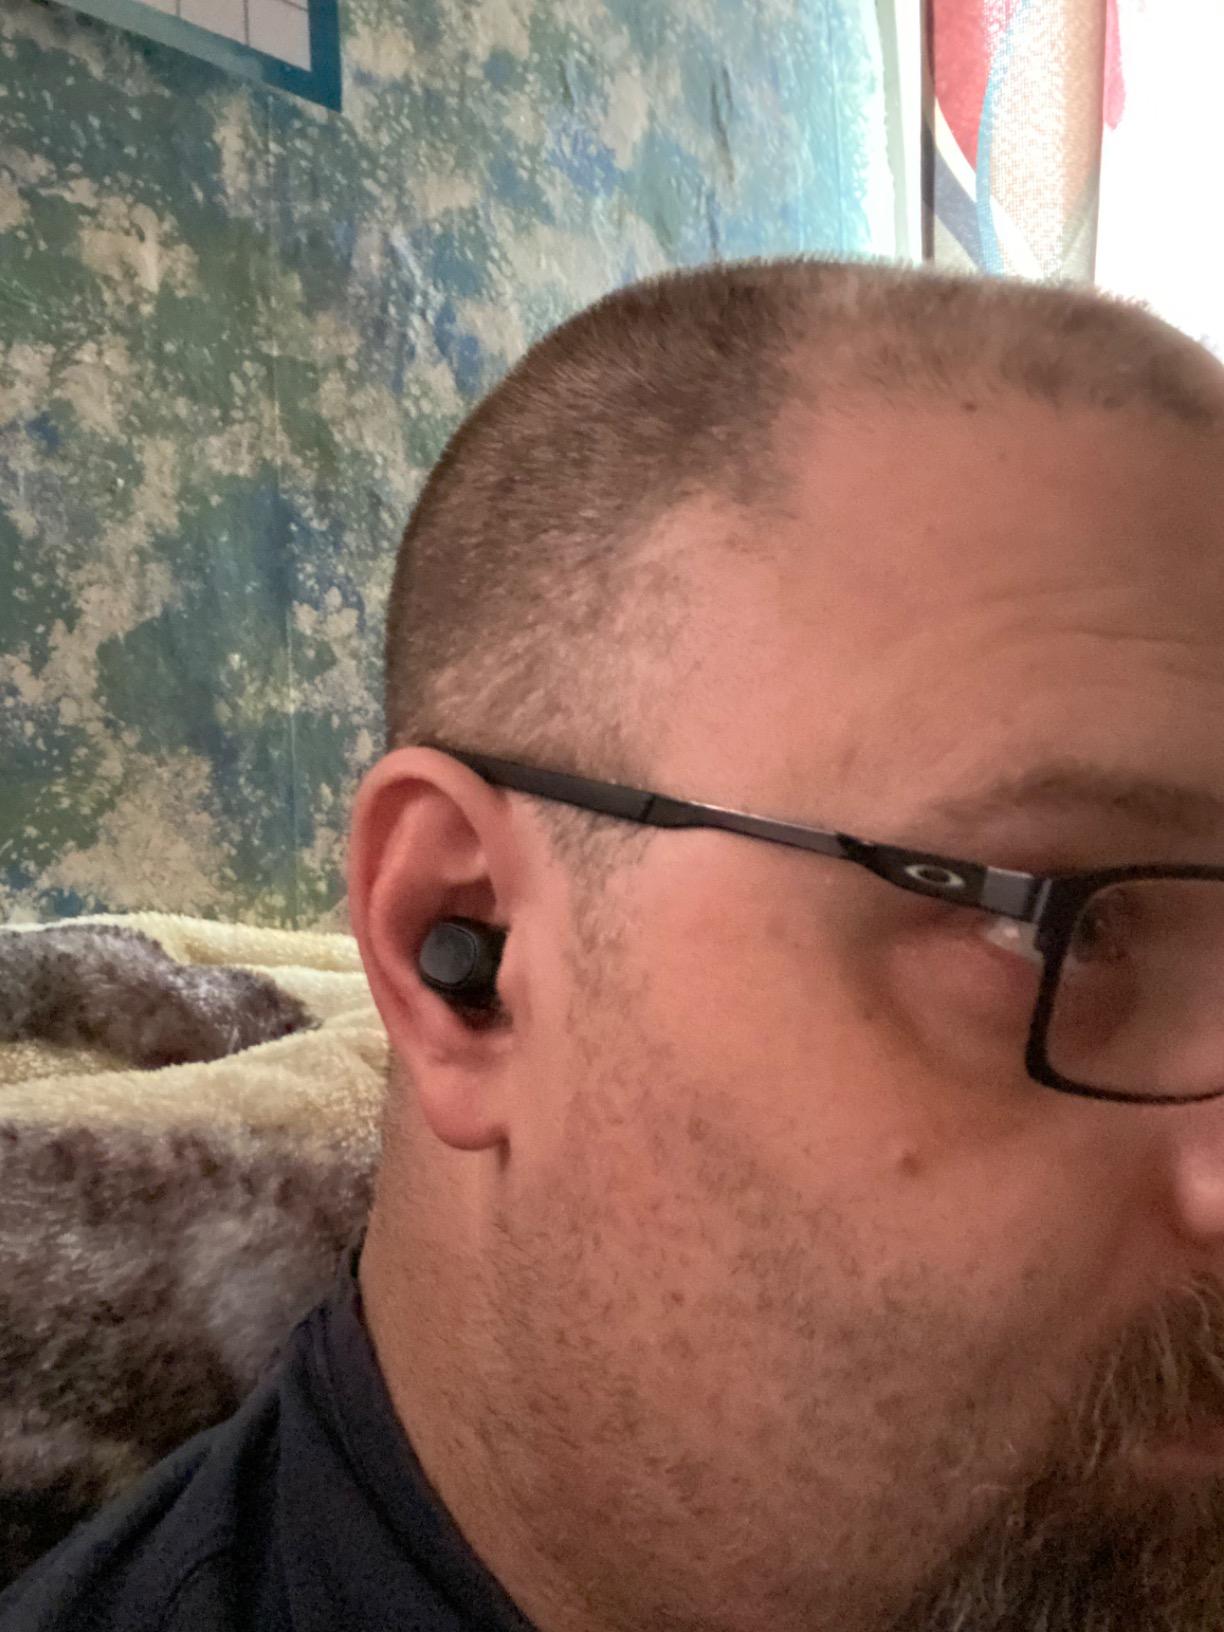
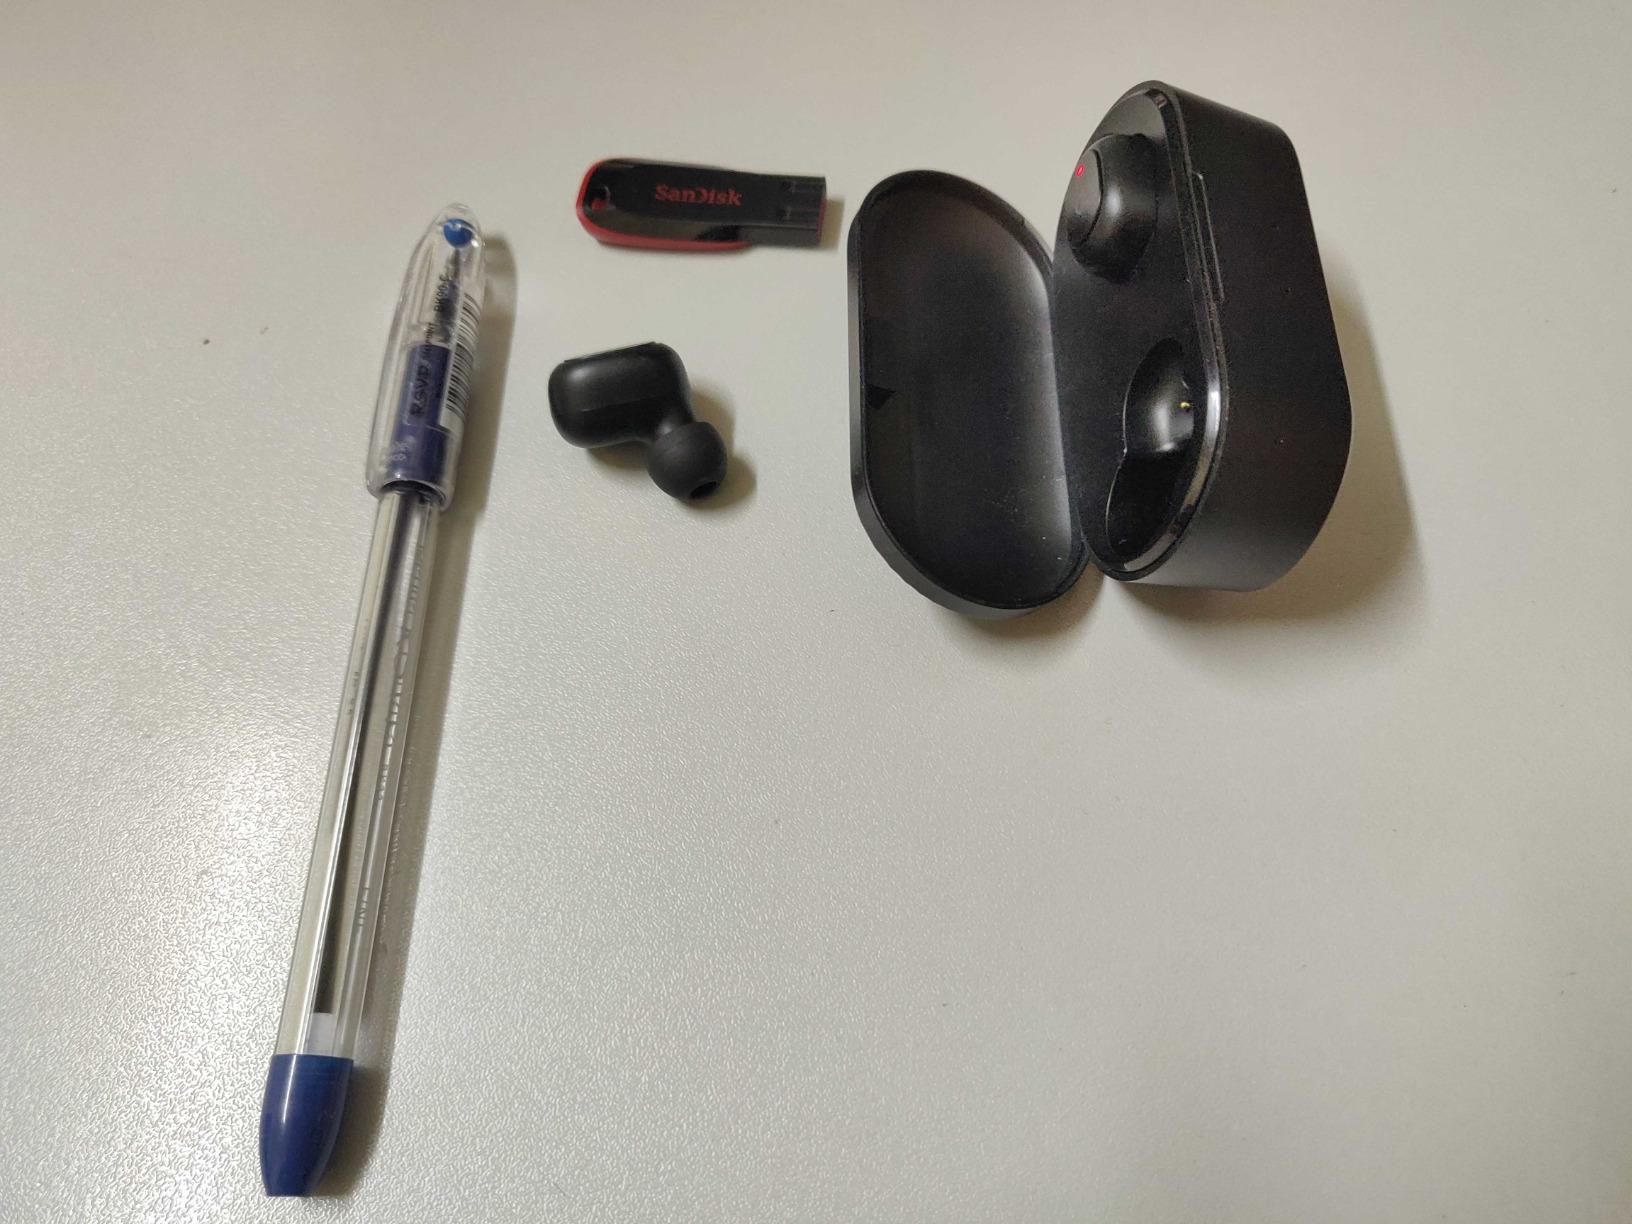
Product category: earbuds
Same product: yes